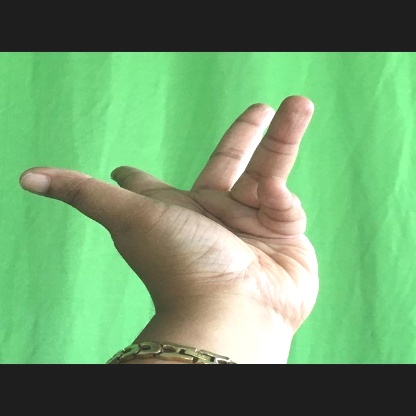
Mudra: Alapadmam